Popcaan

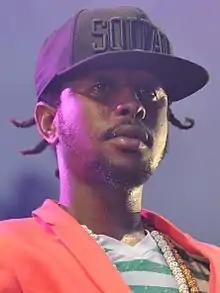
Popcaan performing at Summerjam in 2013

Andrae Hugh Sutherland (born 19 July 1988), known professionally as Popcaan, is a Jamaican dancehall singer.